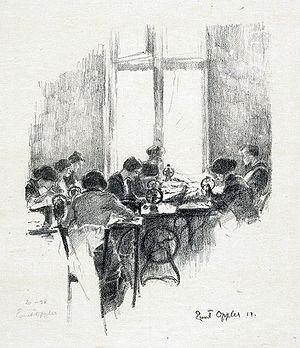
Musée bavarois de l'armée à Ingolstadt